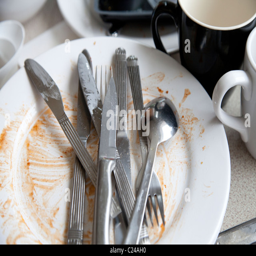
cutlery resting on a dirty plate ready to be washed country